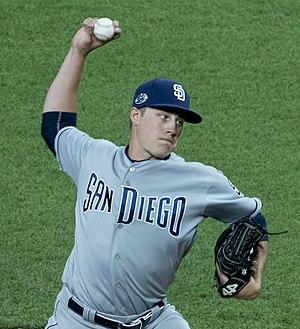
Phillip Louis Maton est un lanceur de relève droitier des Padres de San Diego de la Ligue majeure de baseball.